Saraikela State

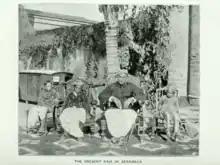
Raja of Saraikela state (1903).

In 1912 Saraikela came under the authority of the province of Bihar and Orissa, which was newly created from the eastern districts of Bengal. In 1936 the state was placed under the authority of the Orissa Province.